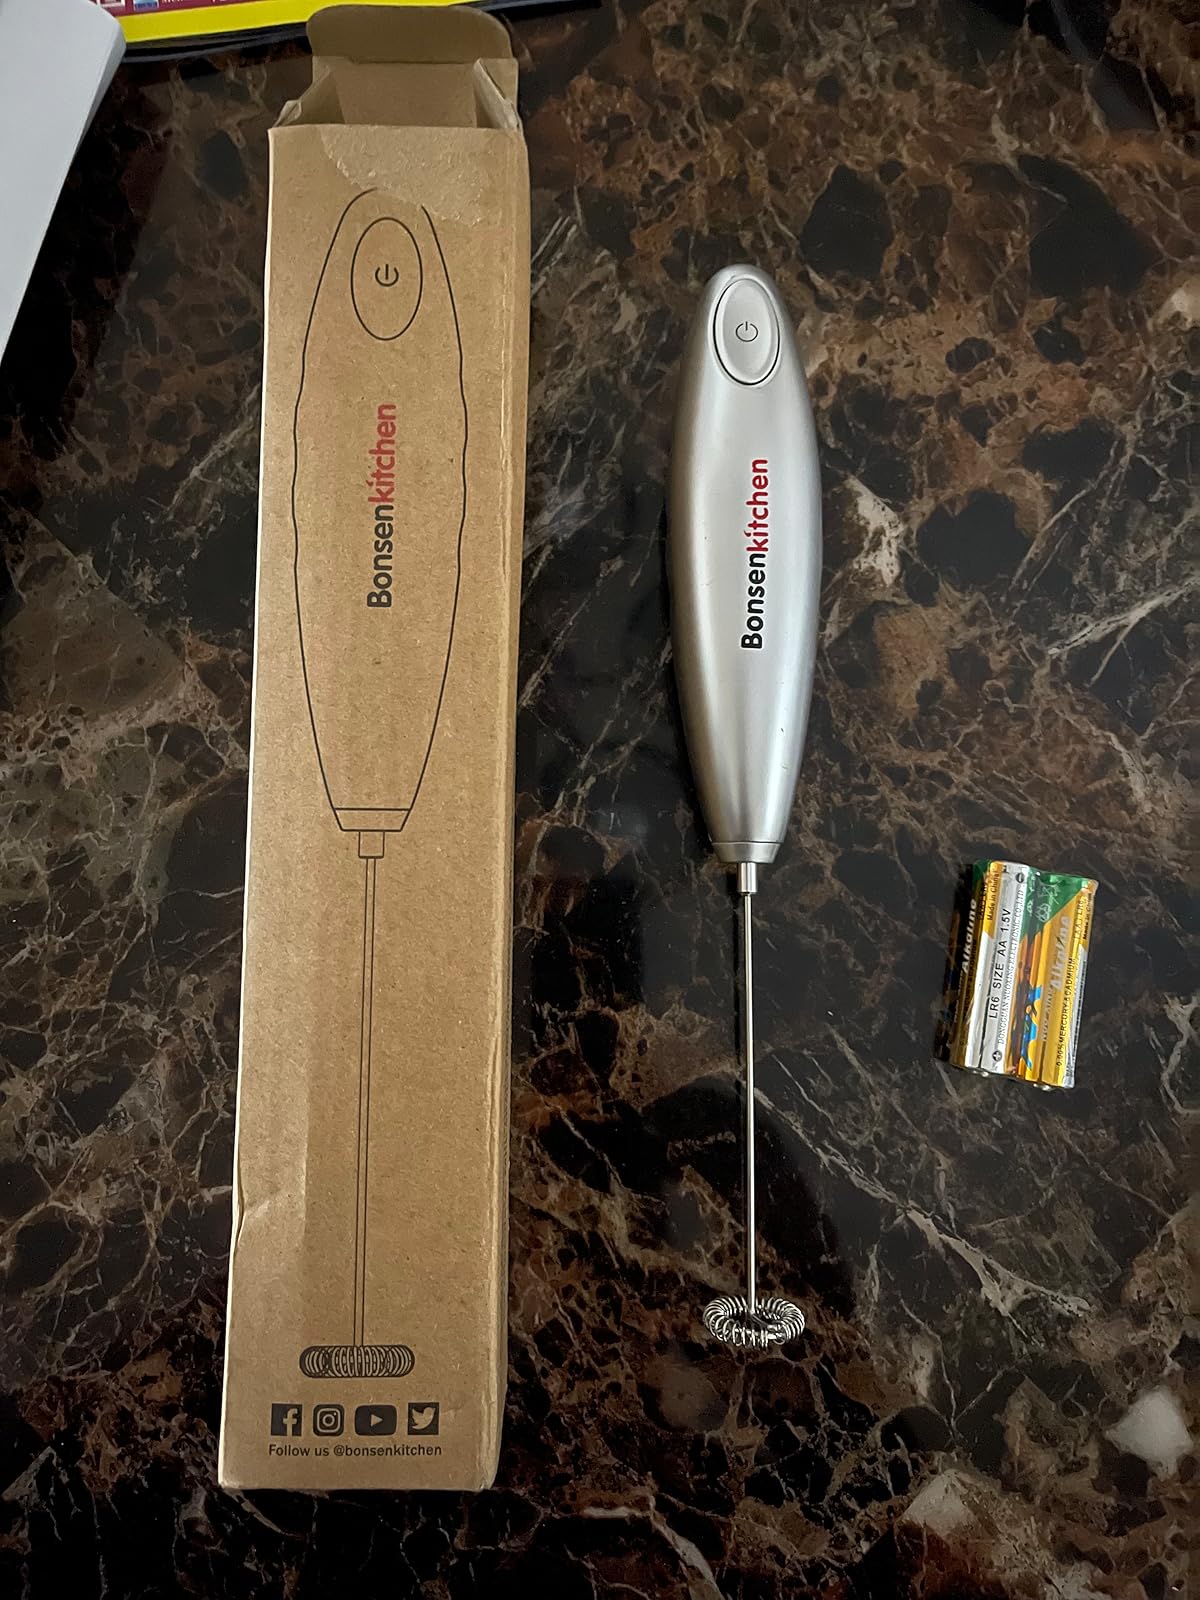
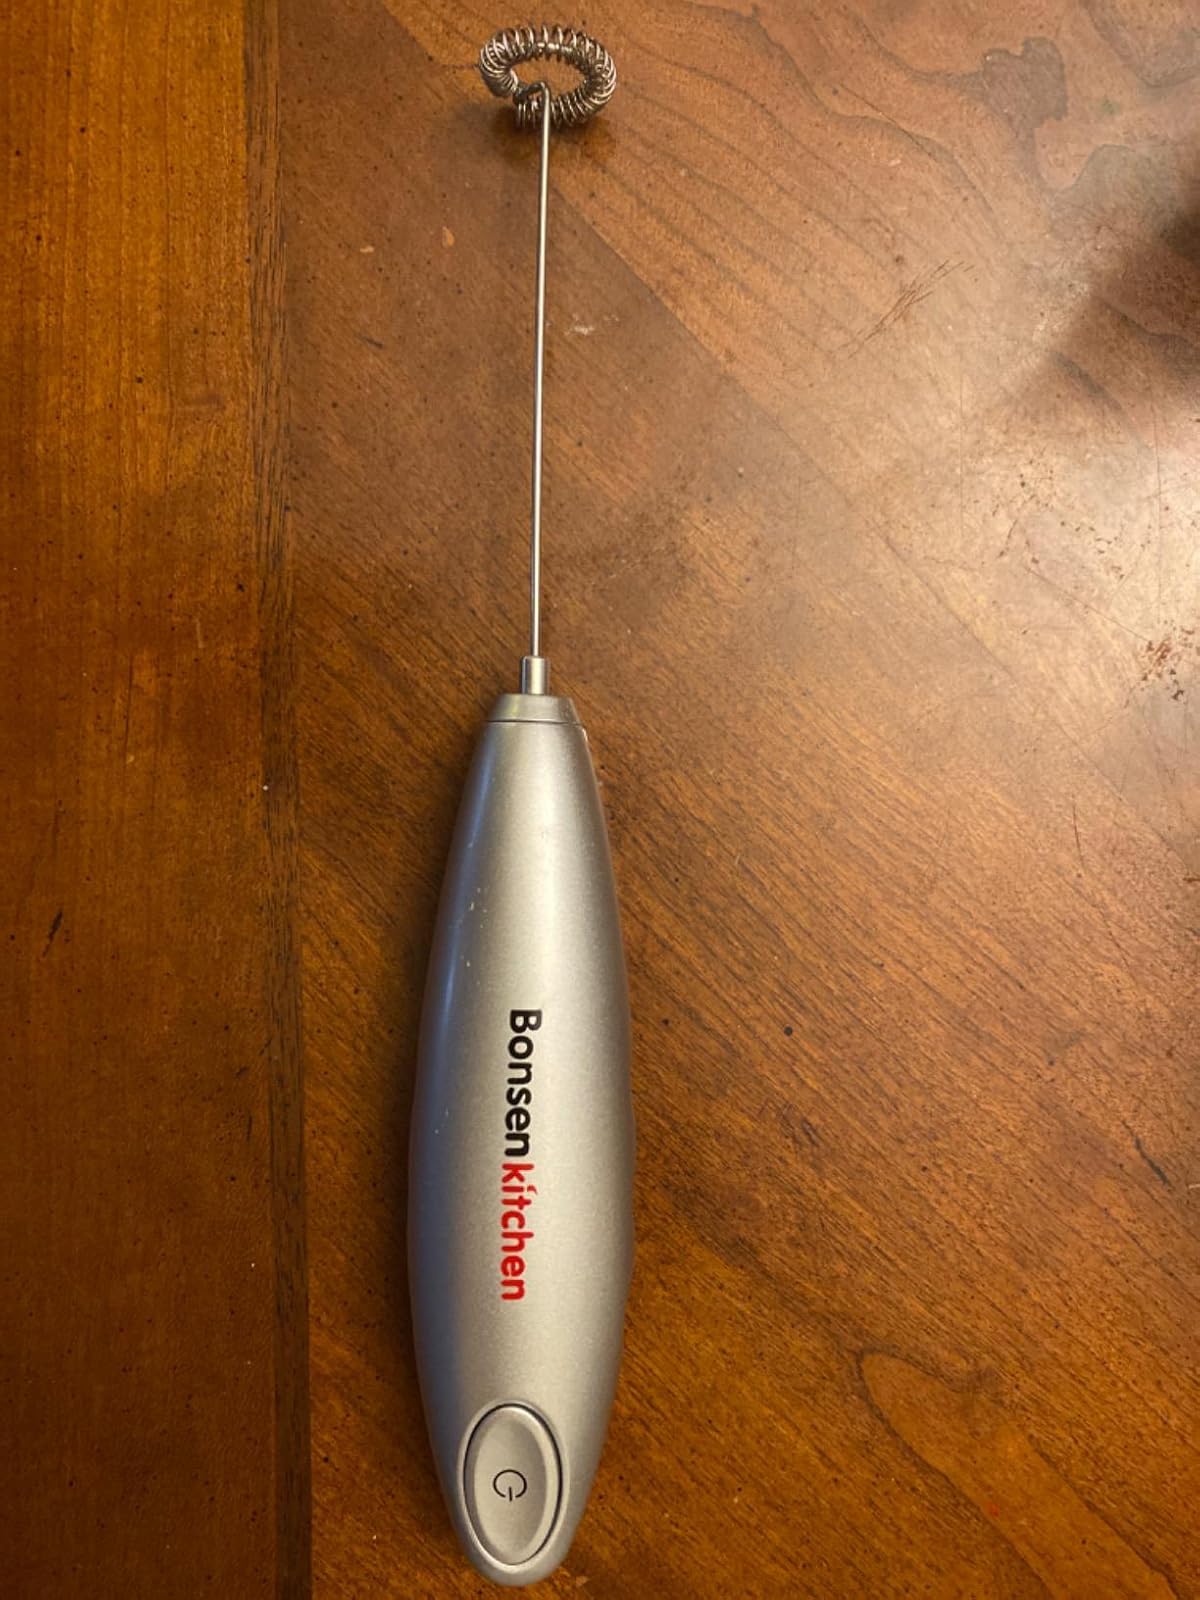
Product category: items_mixer
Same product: yes